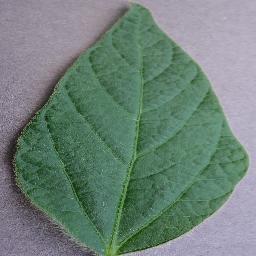
Label: Soybean___healthy